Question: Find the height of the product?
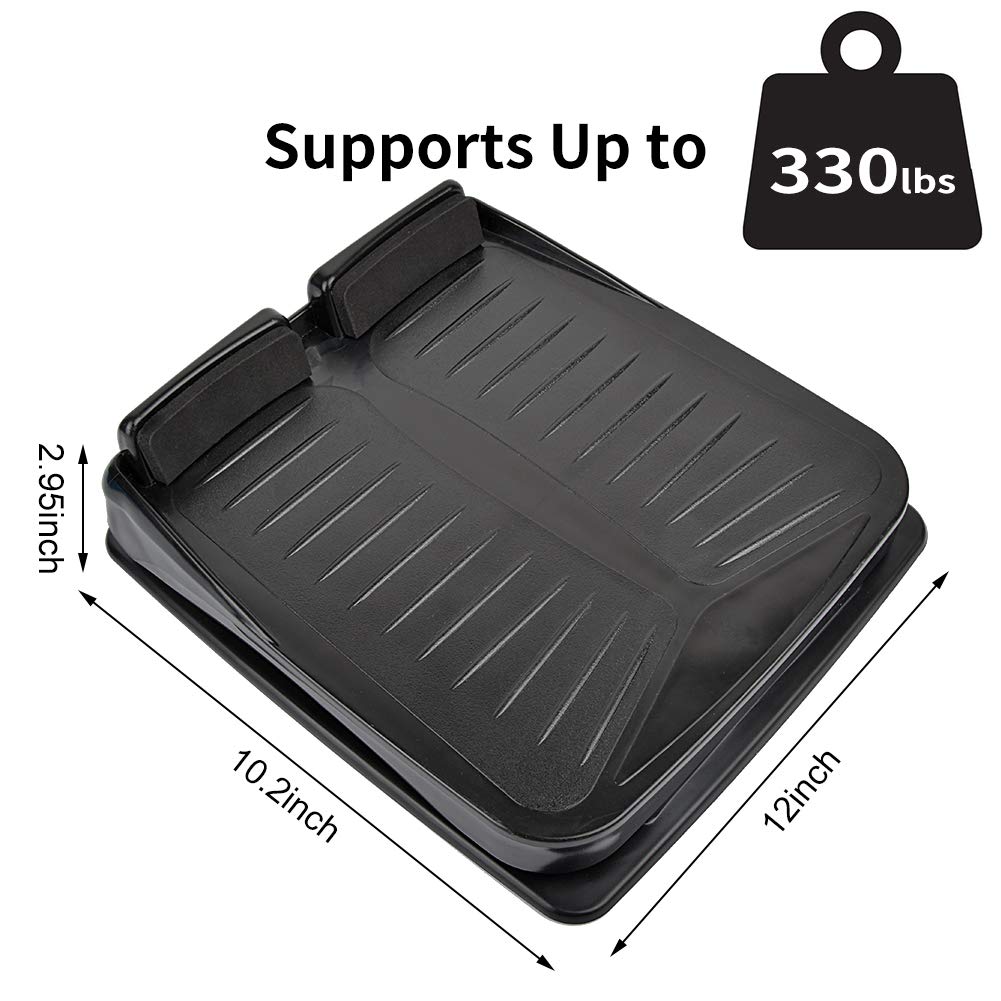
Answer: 2.95 inch